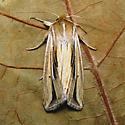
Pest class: wheathead_armyworm_Dargida_diffusa